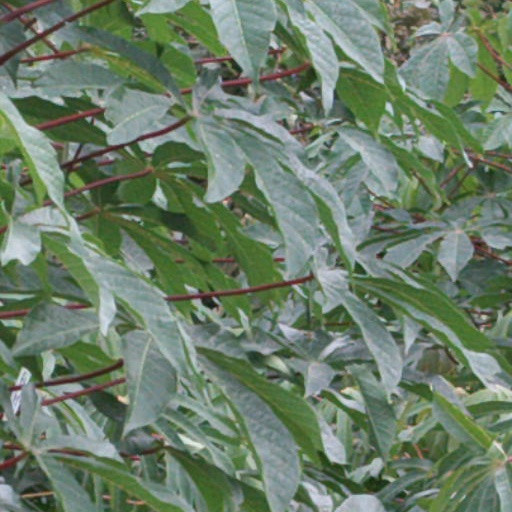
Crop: cassava